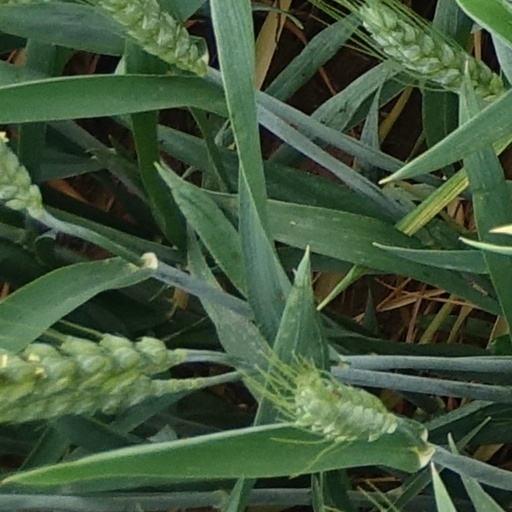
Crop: wheat